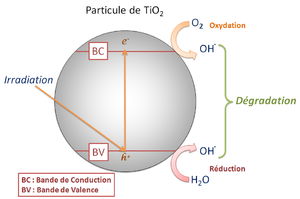
Schéma gsur le principe de la photocatalyse
En chimie, la photocatalyse est l'accélération d'une photoréaction en présence de catalyseur.